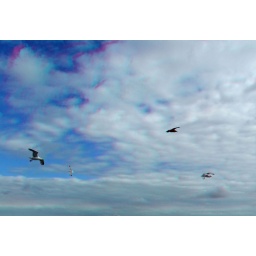
On a cross channel ferry in anaglyph 3D stereo red cyan glasses to view